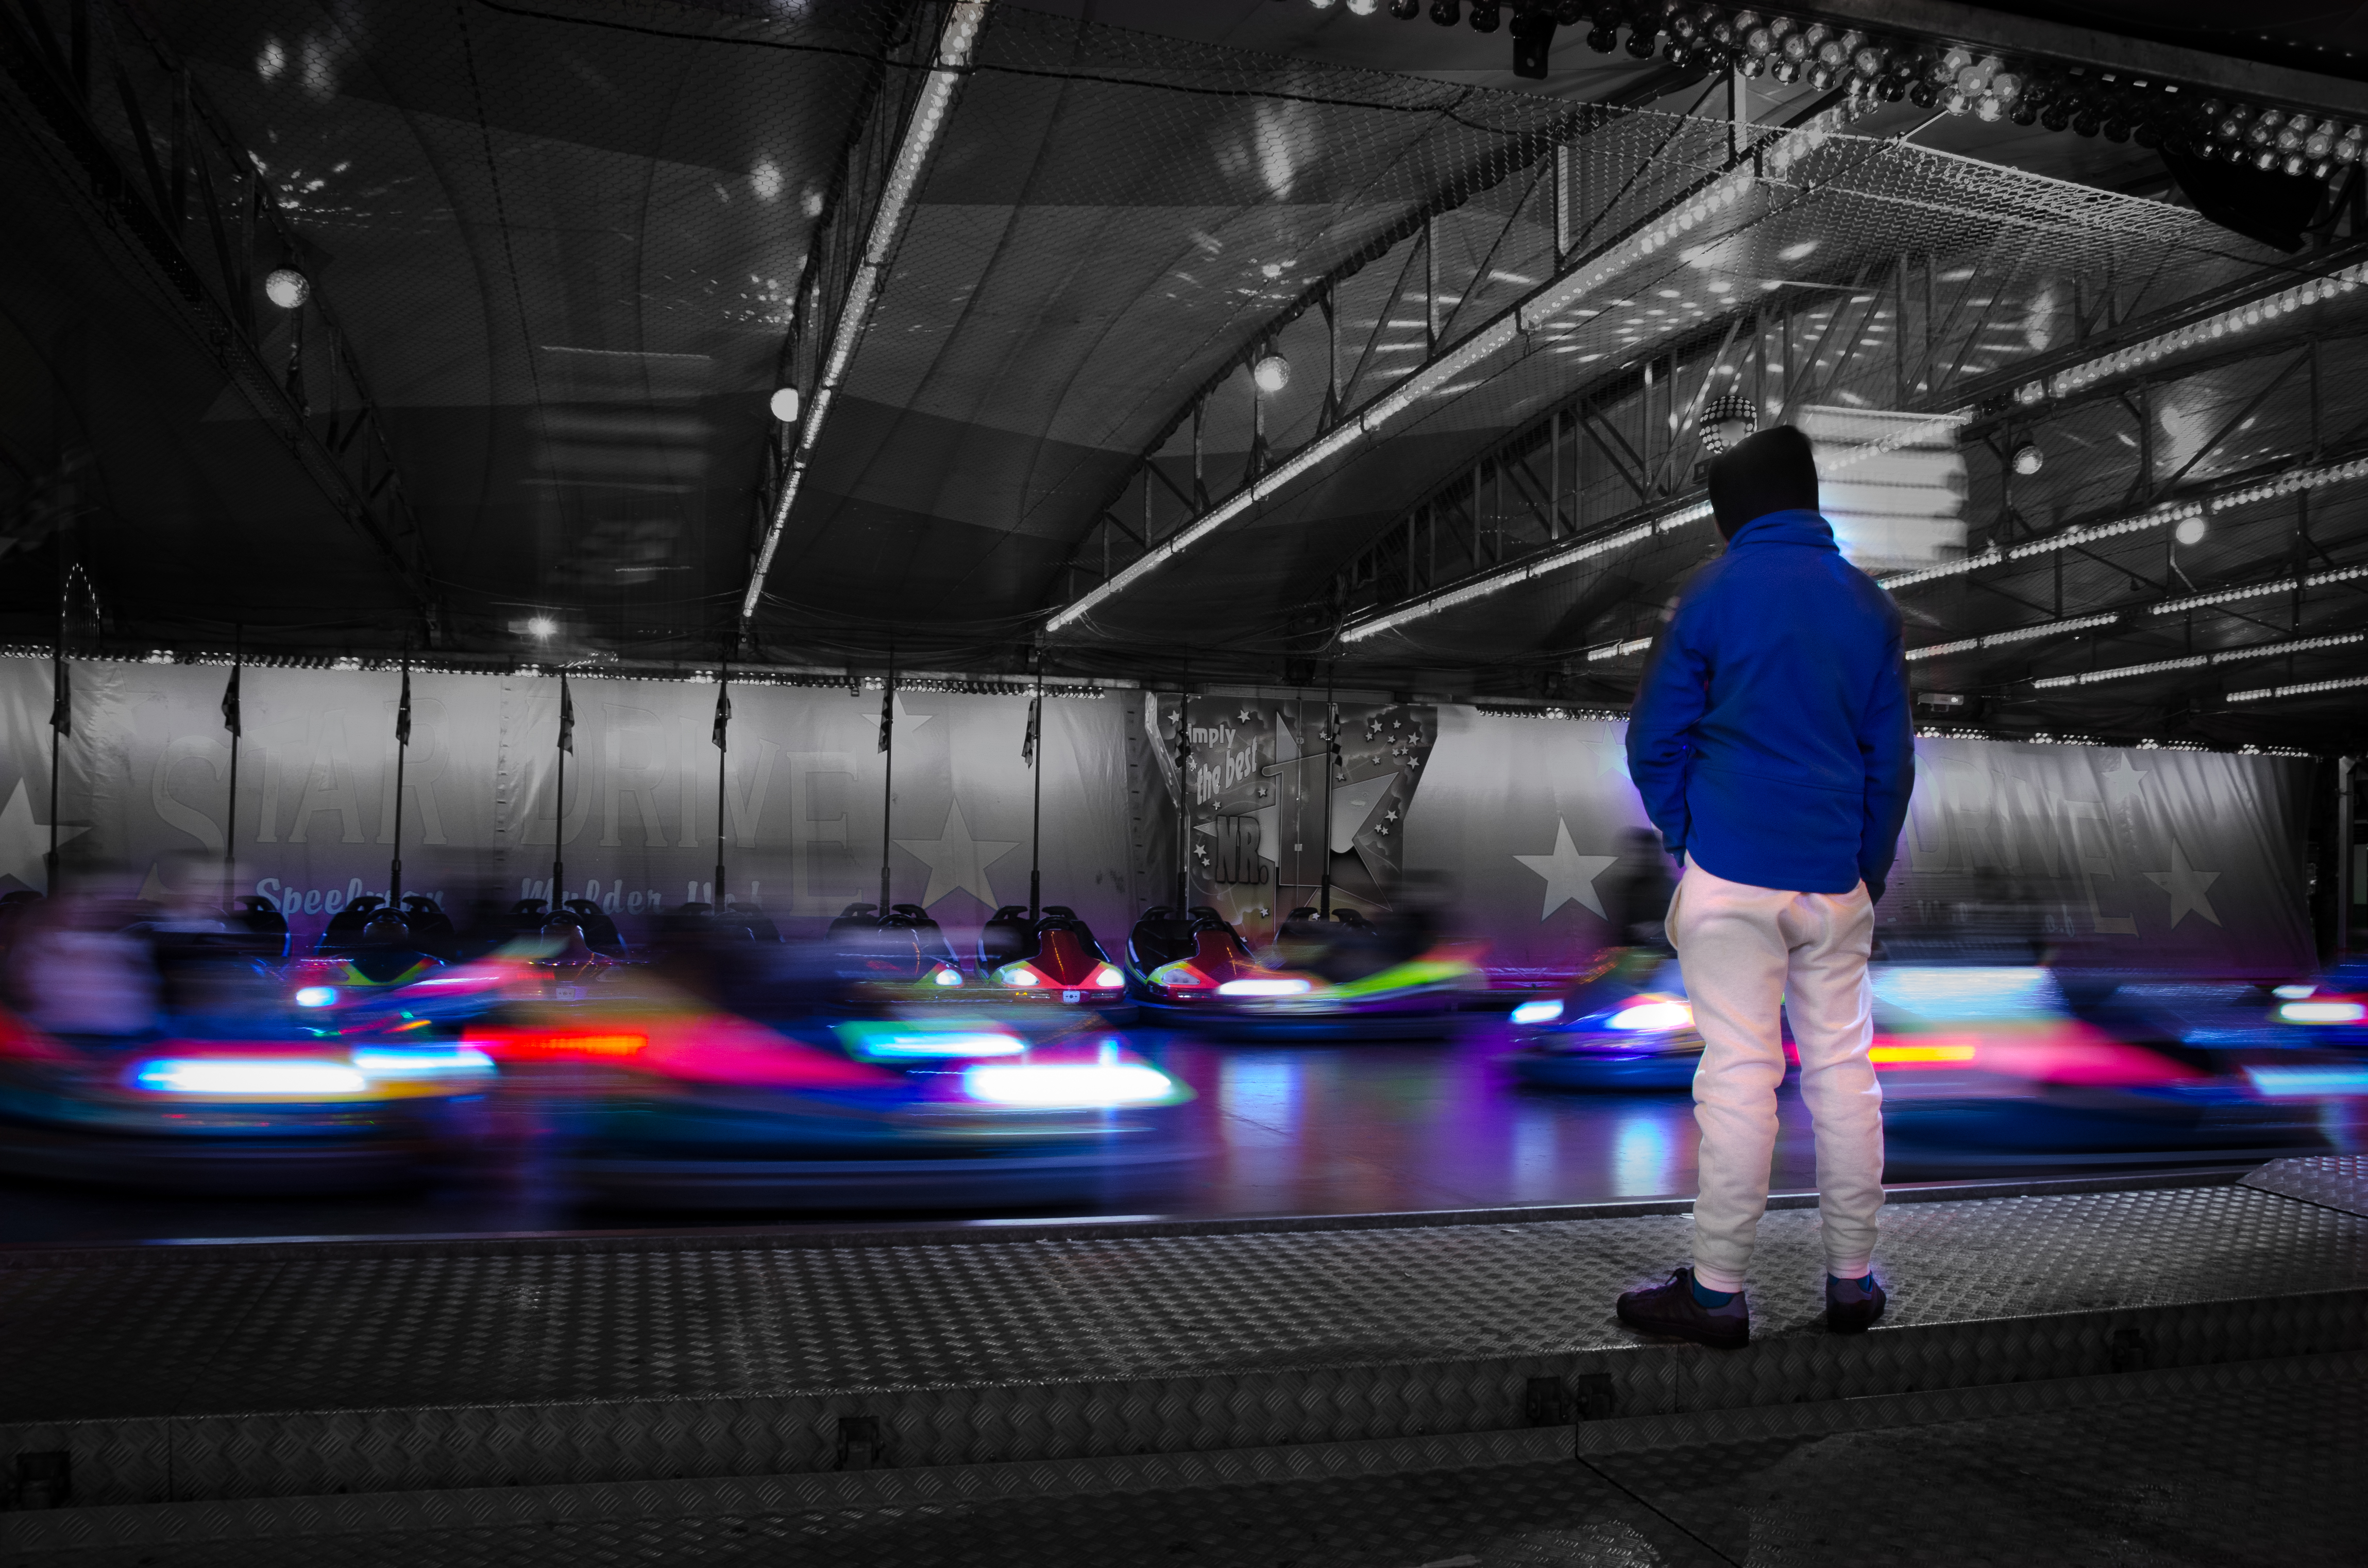
man, person, light, night, boy, amusement park, darkness, speed, fun fair, riding, stage, fast, funfair, screenshot, bumper cars, hoody, atmosphere of earth, sport venue